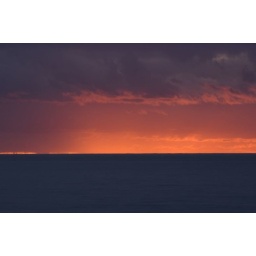
I stood beneath an orange sky